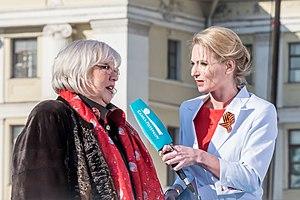
Svetlana Krutchkova, née le 22 juin 1950 à Chișinău, est une actrice soviétique puis russe.